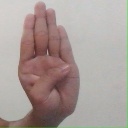
अक्षर: ब